Posham Pa

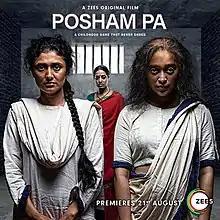
Film poster

Posham Pa is a 2019 Indian Hindi-language psychological thriller film directed by Suman Mukhopadhyay. The film stars Mahie Gill, Sayani Gupta, Ragini Khanna in the main lead roles. The title generally refers to a children's rhyme but the film theme depicts the mass murder of children by serial killers. The plot of the film based on a real true story of serial killers Anjana, and her two daughters Seema Gavit and Renuka Shinde who kidnapped more than 40 children and murdered around 12 children on 19 November 1996. Seema and Renuka received death penalty in 2014 for committing the mass murder of 12 children while their mother Anjana died in 1997 while serving her punishment at prison. The film was released via the ZEE5 platform on 23 August 2019 and received generally positive reviews from the audience and critics.